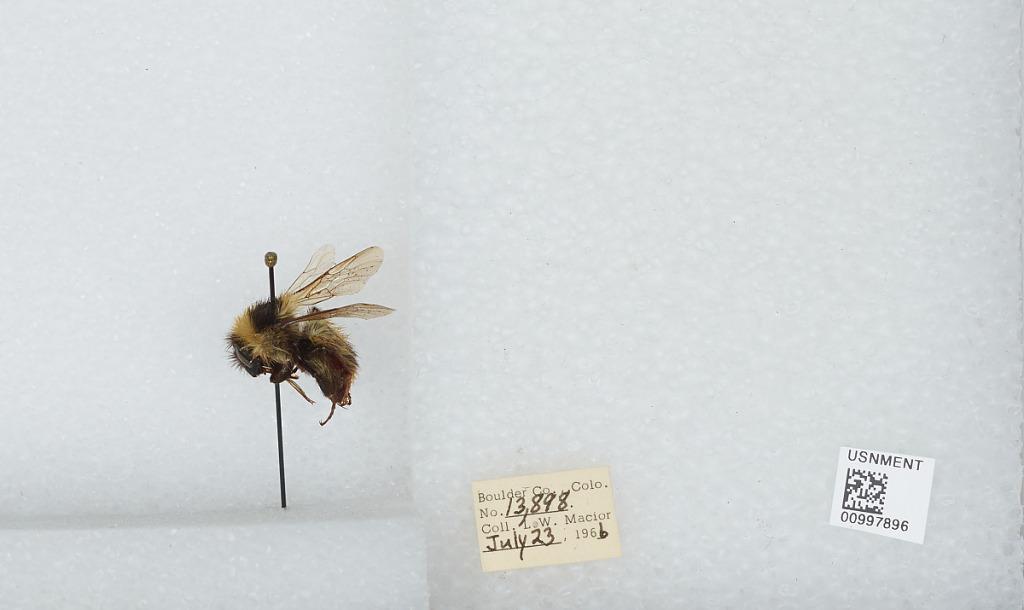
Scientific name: Bombus (Alpinobombus) balteatus Dahlbom
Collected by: L. Macior
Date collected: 1966-7-23
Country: United States
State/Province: Colorado
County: Boulder
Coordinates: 40.0275, -105.252